V. S. Sunil Kumar

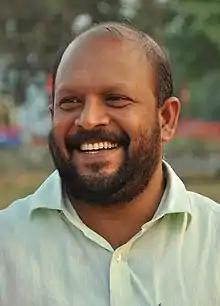

V. S. Sunil Kumar (born 30 May 1967) is an Indian politician and the former Minister for Agriculture, Kerala.